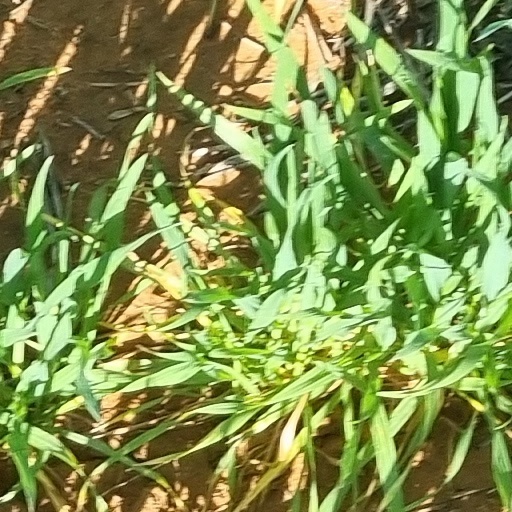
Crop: wheat